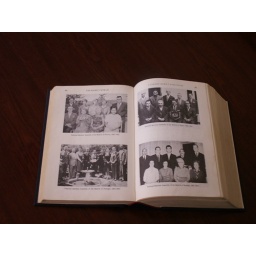
An open book in the library of the Haifa Pilgrim House